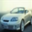
Label: automobile